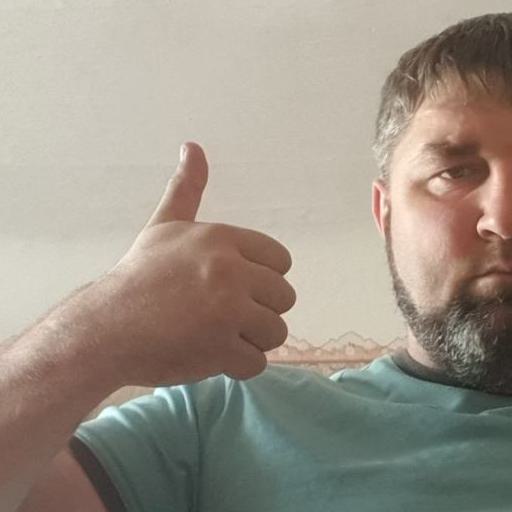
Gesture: like